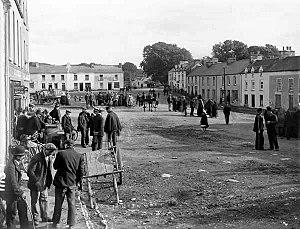
Sneem en 1880-1914
Sneem est un village situé dans la péninsule d'Iveragh, dans le comté de Kerry, en Irlande.